Harelle

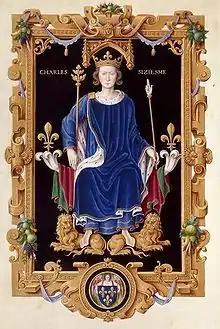
Charles VI of France

Charles V, King of France died in 1380 and on his deathbed repealed all of the royal taxes at the suggestion of his confessor, to better prepare his soul for the afterlife. France was in the midst of the Hundred Years War with England. The kingdom was entirely dependent upon heavy taxation for the prosecution of the war effort; their repeal led to an immediate suspension of fighting as there was no money to pay for it. Complicating matters was that Charles' successor, Charles VI, was a minor and was under the regency of his three uncles, the Dukes of Burgundy, Berry, and Anjou. The Duke of Anjou was the senior regent, but he was easily cowed by Burgundy and Berry. Plague and war had ravaged the kingdom, while the collection of high taxes shrunk the economy and led to a significant rise in poverty. The cities were particularly affected, as they were now flooded with refugees from the ravaged countryside. England was having similar financial difficulties, resulting in the Peasants' Revolt of 1381.